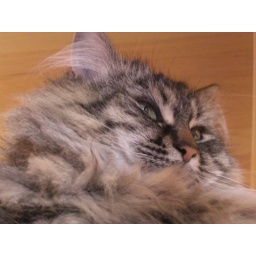
Danya's head under the kitchen table